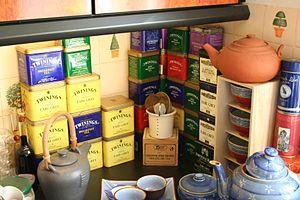
Twinings est une marque anglaise de thés basée à Andover qui appartient au groupe Associated British Foods et commercialise plus de 200 thés à travers le monde.